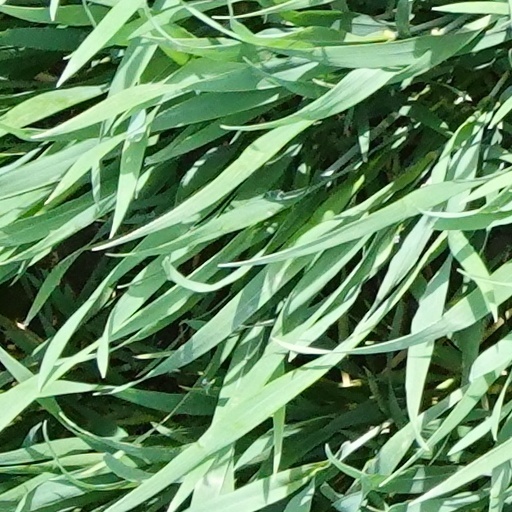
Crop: wheat